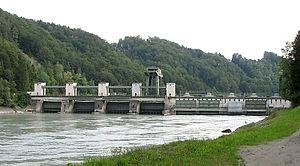
Une centrale électrique est un site industriel destiné à la production d'électricité. Les centrales électriques alimentent en électricité, au moyen du réseau électrique, les consommateurs, particuliers ou industriels éloignés de la centrale. La production d'électricité y est assurée par la conversion en énergie électrique d'une énergie primaire qui peut être soit mécanique, soit chimique, soit nucléaire, soit solaire.